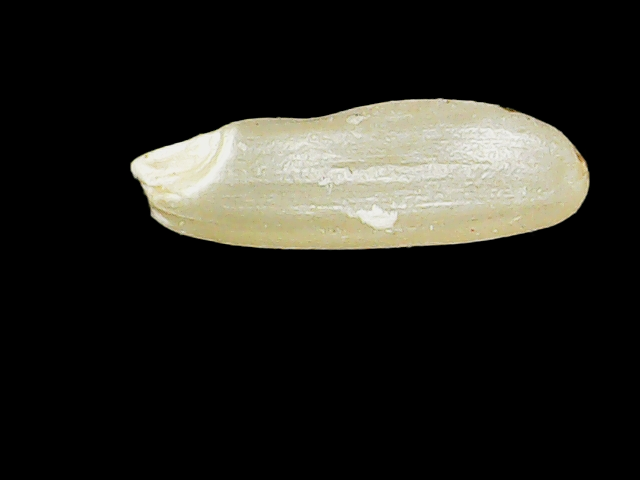
Rice variety: Binadhan17